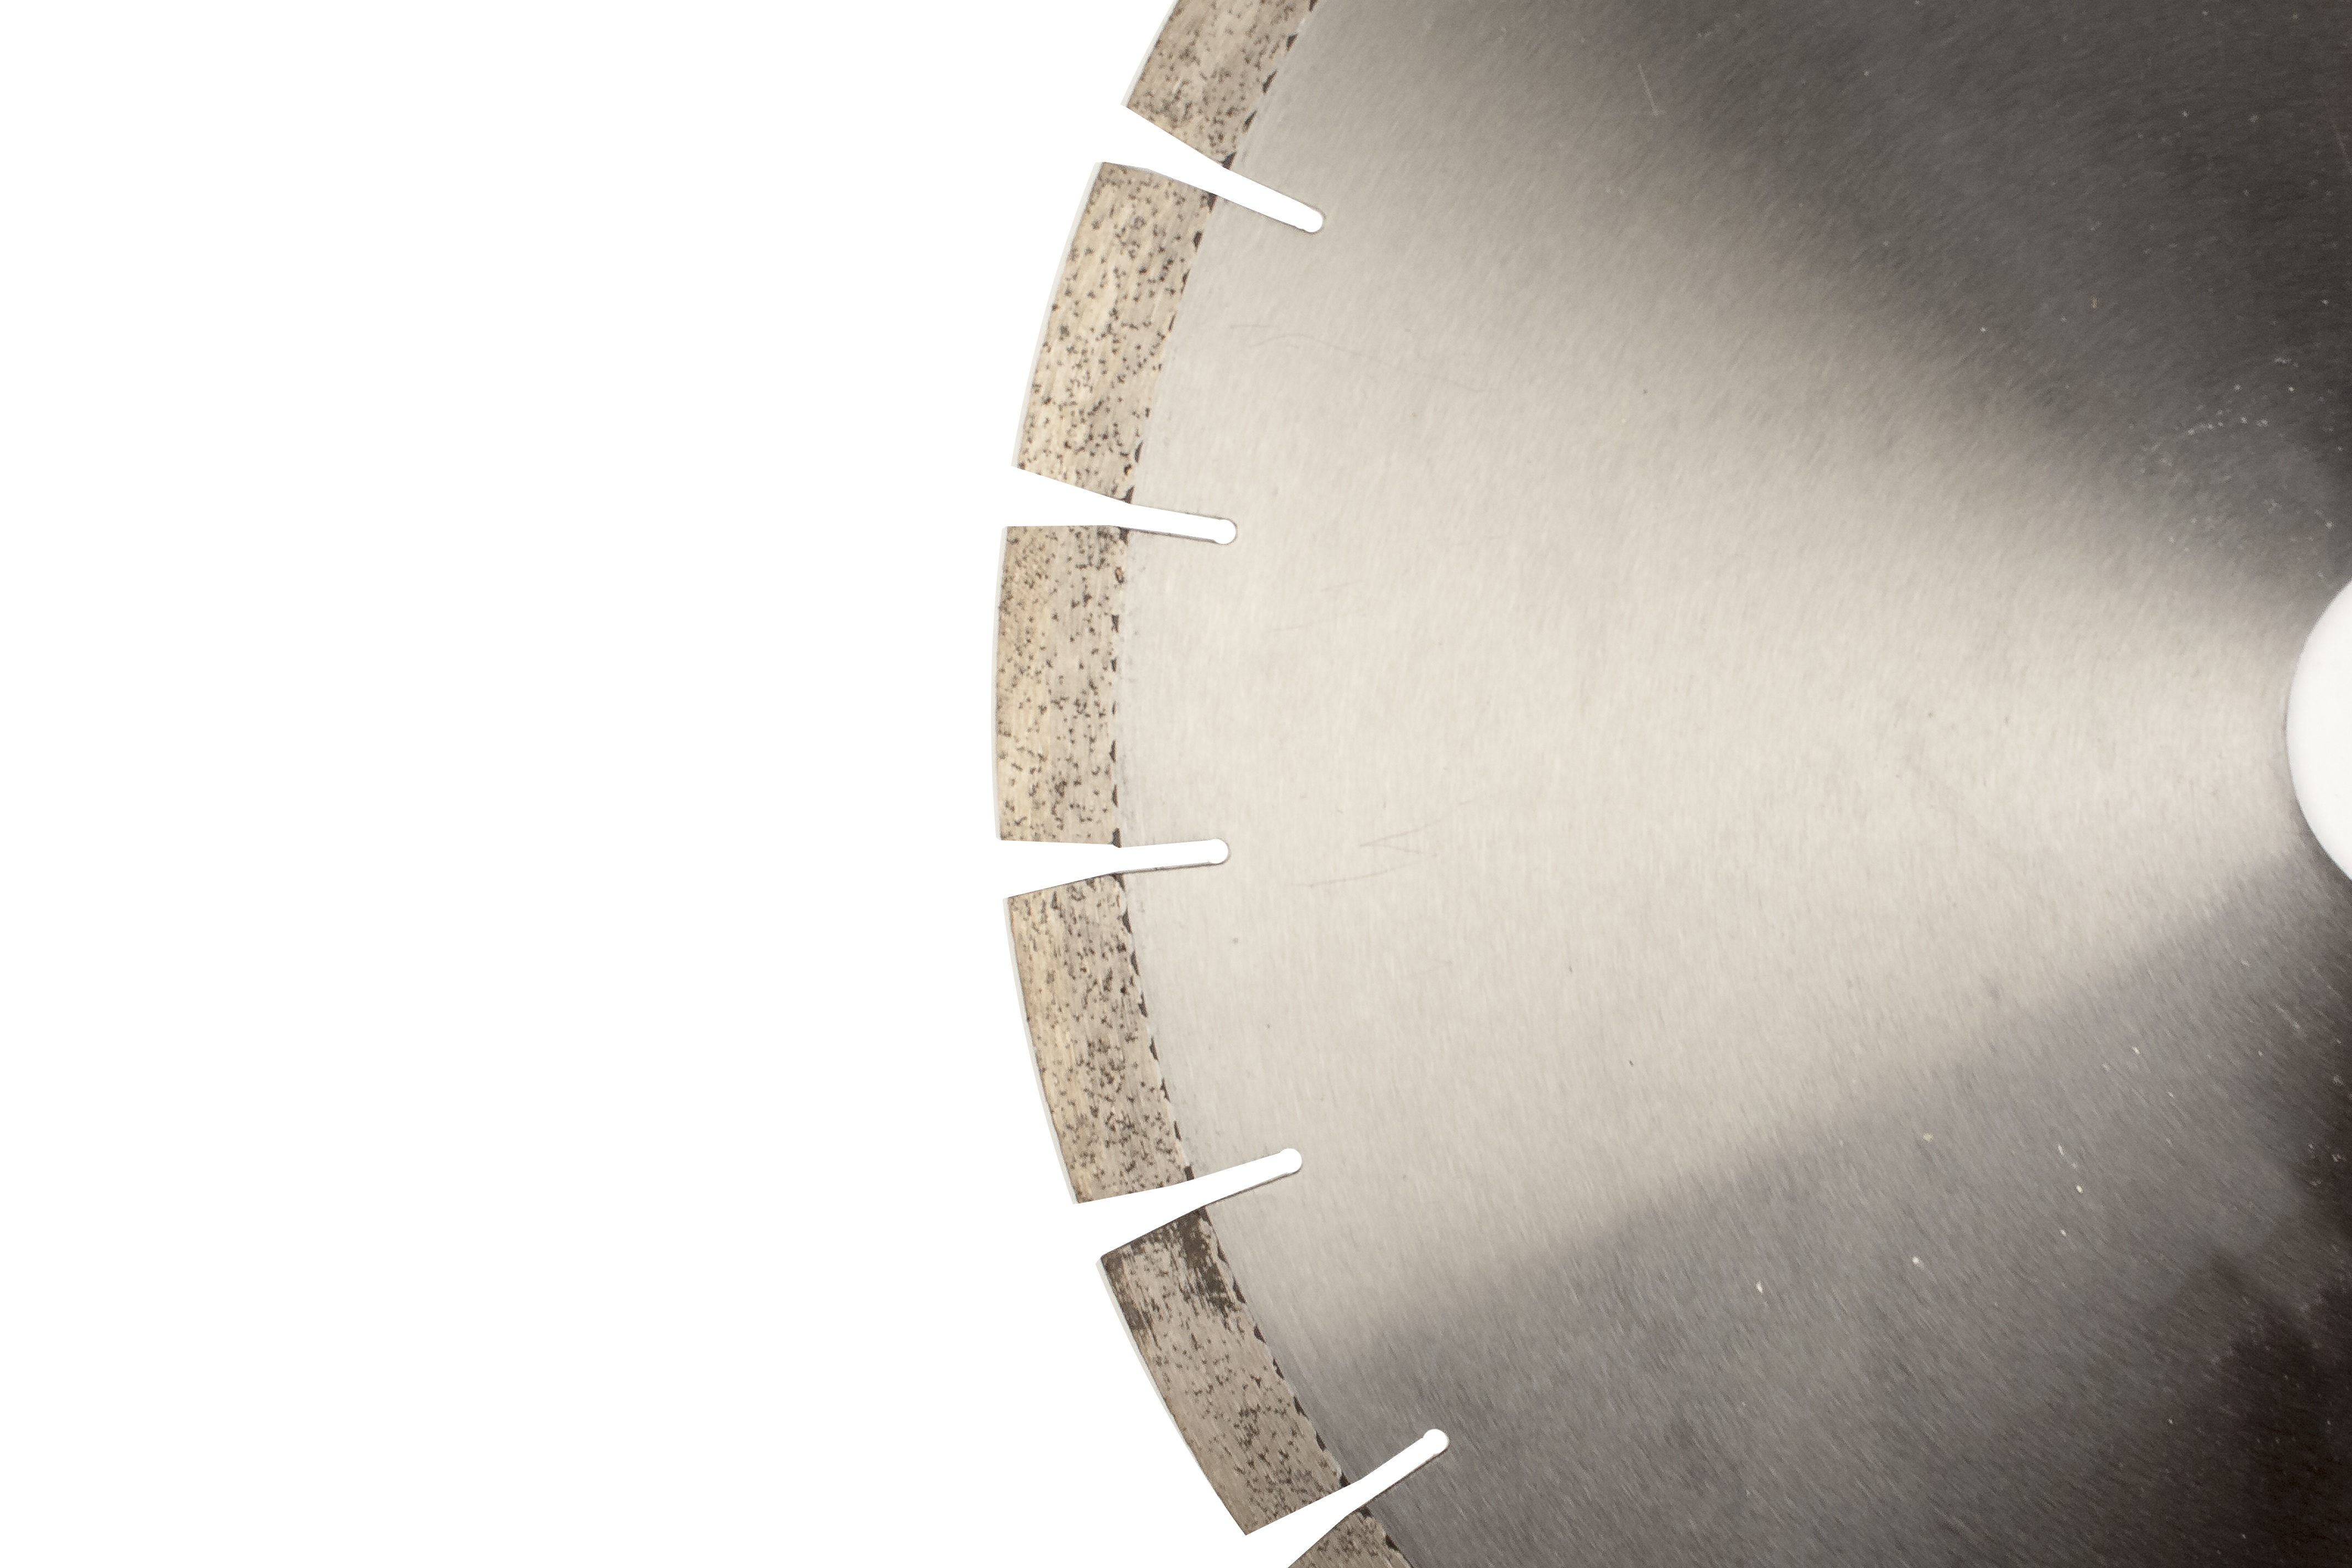
white, tool, workshop, steel, line, equipment, industrial, machine, factory, industry, lighting, circle, cut, cutting, manufacturing, engineering, blade, manufacture, shape, machining